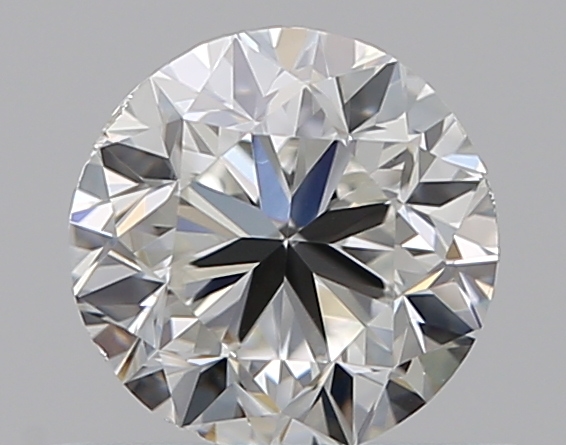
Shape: round
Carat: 0.5
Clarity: SI1
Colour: H
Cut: GD
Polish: VG
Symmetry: GD
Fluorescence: F
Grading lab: GIA
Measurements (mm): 4.83 x 4.87 x 3.2